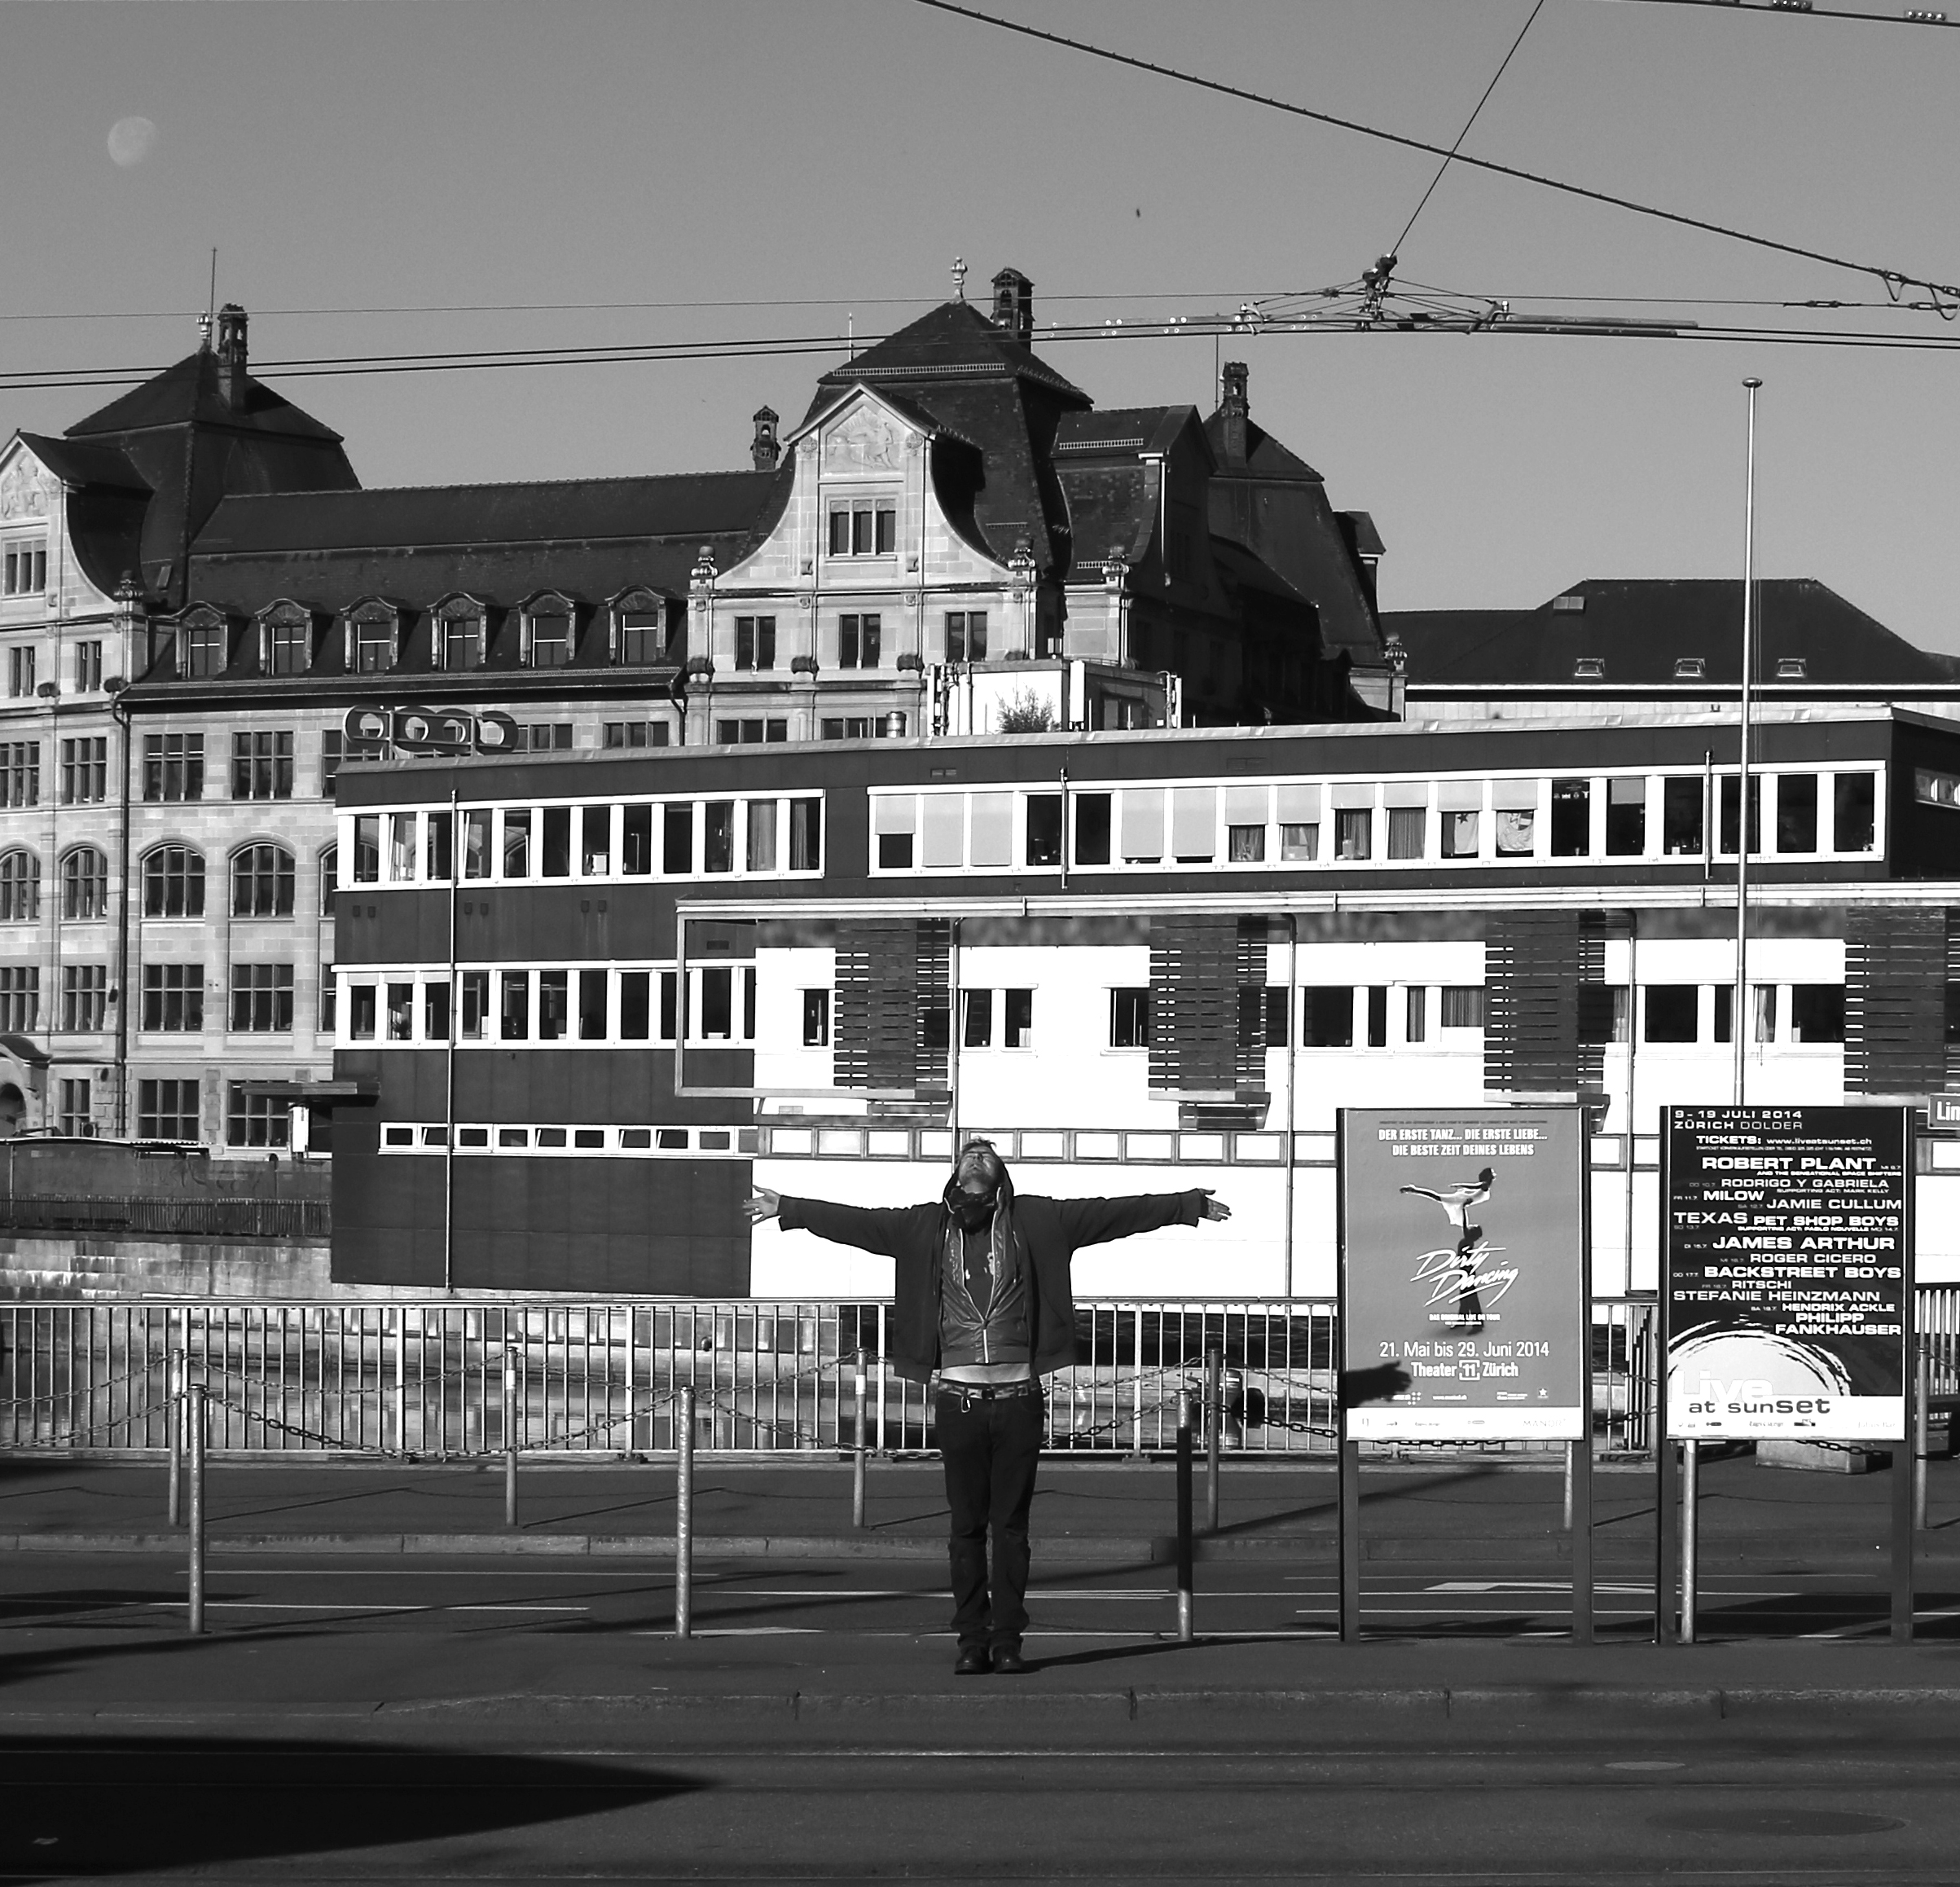
black and white, architecture, road, street, house, morning, town, city, cityscape, downtown, underground, transport, vehicle, black, monochrome, bw, blackandwhite, blackwhite, sunday, punk, infrastructure, swiss, suisse, schweiz, sw, schwarzweiss, zurich, independent, scene, schwarzweis, shape, schwarzweissfotografie, schwarzweisfotografie, morgen, morgens, indie, sundaymorning, subculture, sonntagmorgen, subkultur, urban area, monochrome photography, human settlement